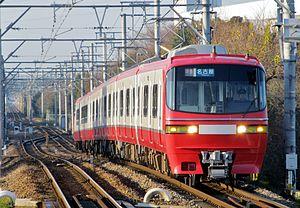
La ligne Meitetsu Nishio est une ligne ferroviaire de la compagnie privée Meitetsu située dans la préfecture d'Aichi au Japon. Elle relie la gare de Shin-Anjō à Anjō à la gare de Kira Yoshida à Nishio.